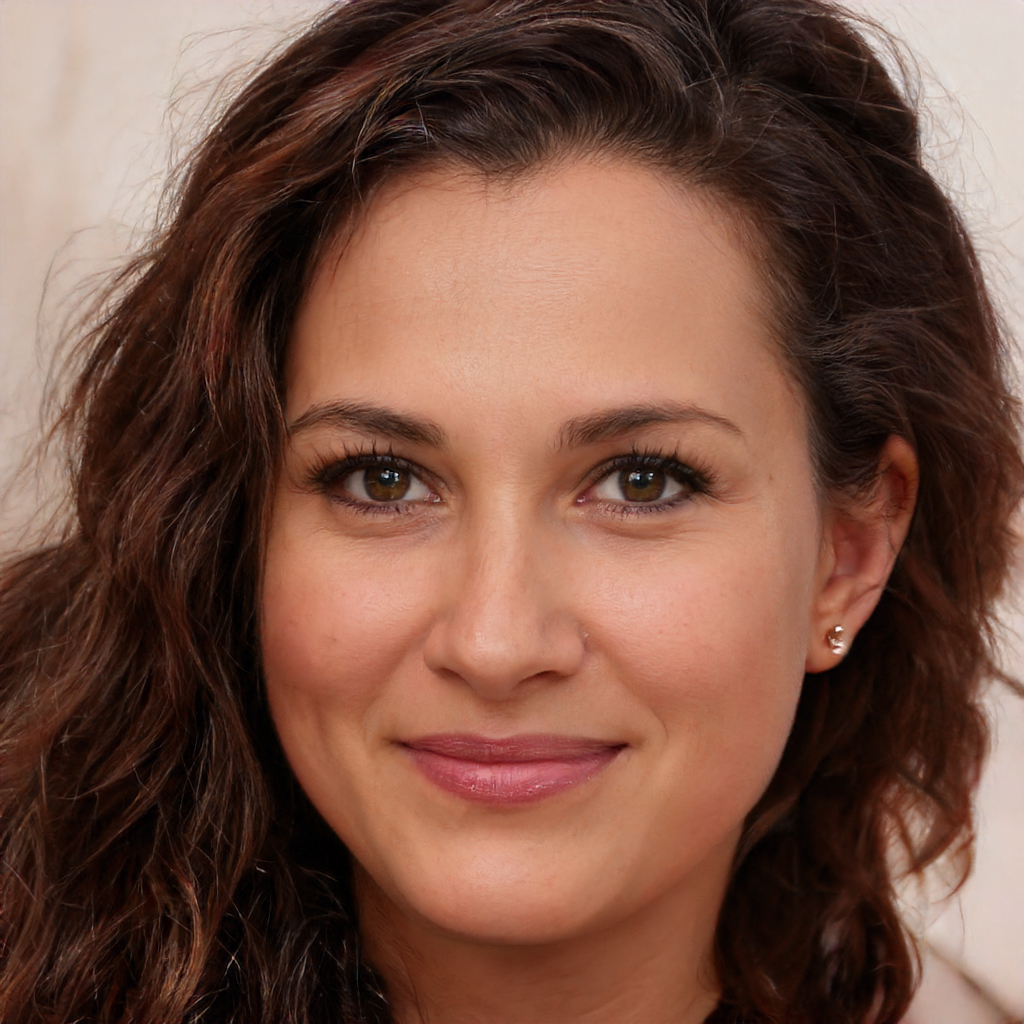
Portrait style: Real Portrait